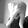
ASL letter: Q